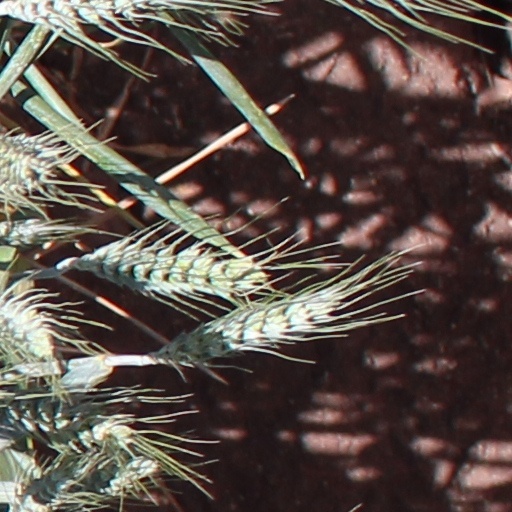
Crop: wheat